West Calder

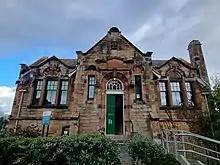
West Calder Library was built in 1903 with funds from Andrew Carnegie.

The village has a long association with several Cooperative organisations, now defunct. There were several early cooperative associations in the village, known as friendly societies, which were founded in 1799 and 1812, however they eventually ceased operation. The principal West Calder Co-operative Society (WCCS) was founded in 1875 by a group of shale miners. The former WCCS Co-operative building of the town at 13 to 19 Main Street was built in 1913 to a design by William Baillie. It is Category B listed, stone fronted with an unusual ironwork crown and two crowstepped gables. Two previous cooperative buildings existed in the town; the Peoples Palace and clocktower was replaced by the Royal Bank in 1885 to a design by J G Fairley and another building demolished to make way for Union Square. The former co-operative bakery building on Society Place was built in 1910. The bakery in Society Place closed in 1982 when WCCS merged with Bathgate Cooperative Society.